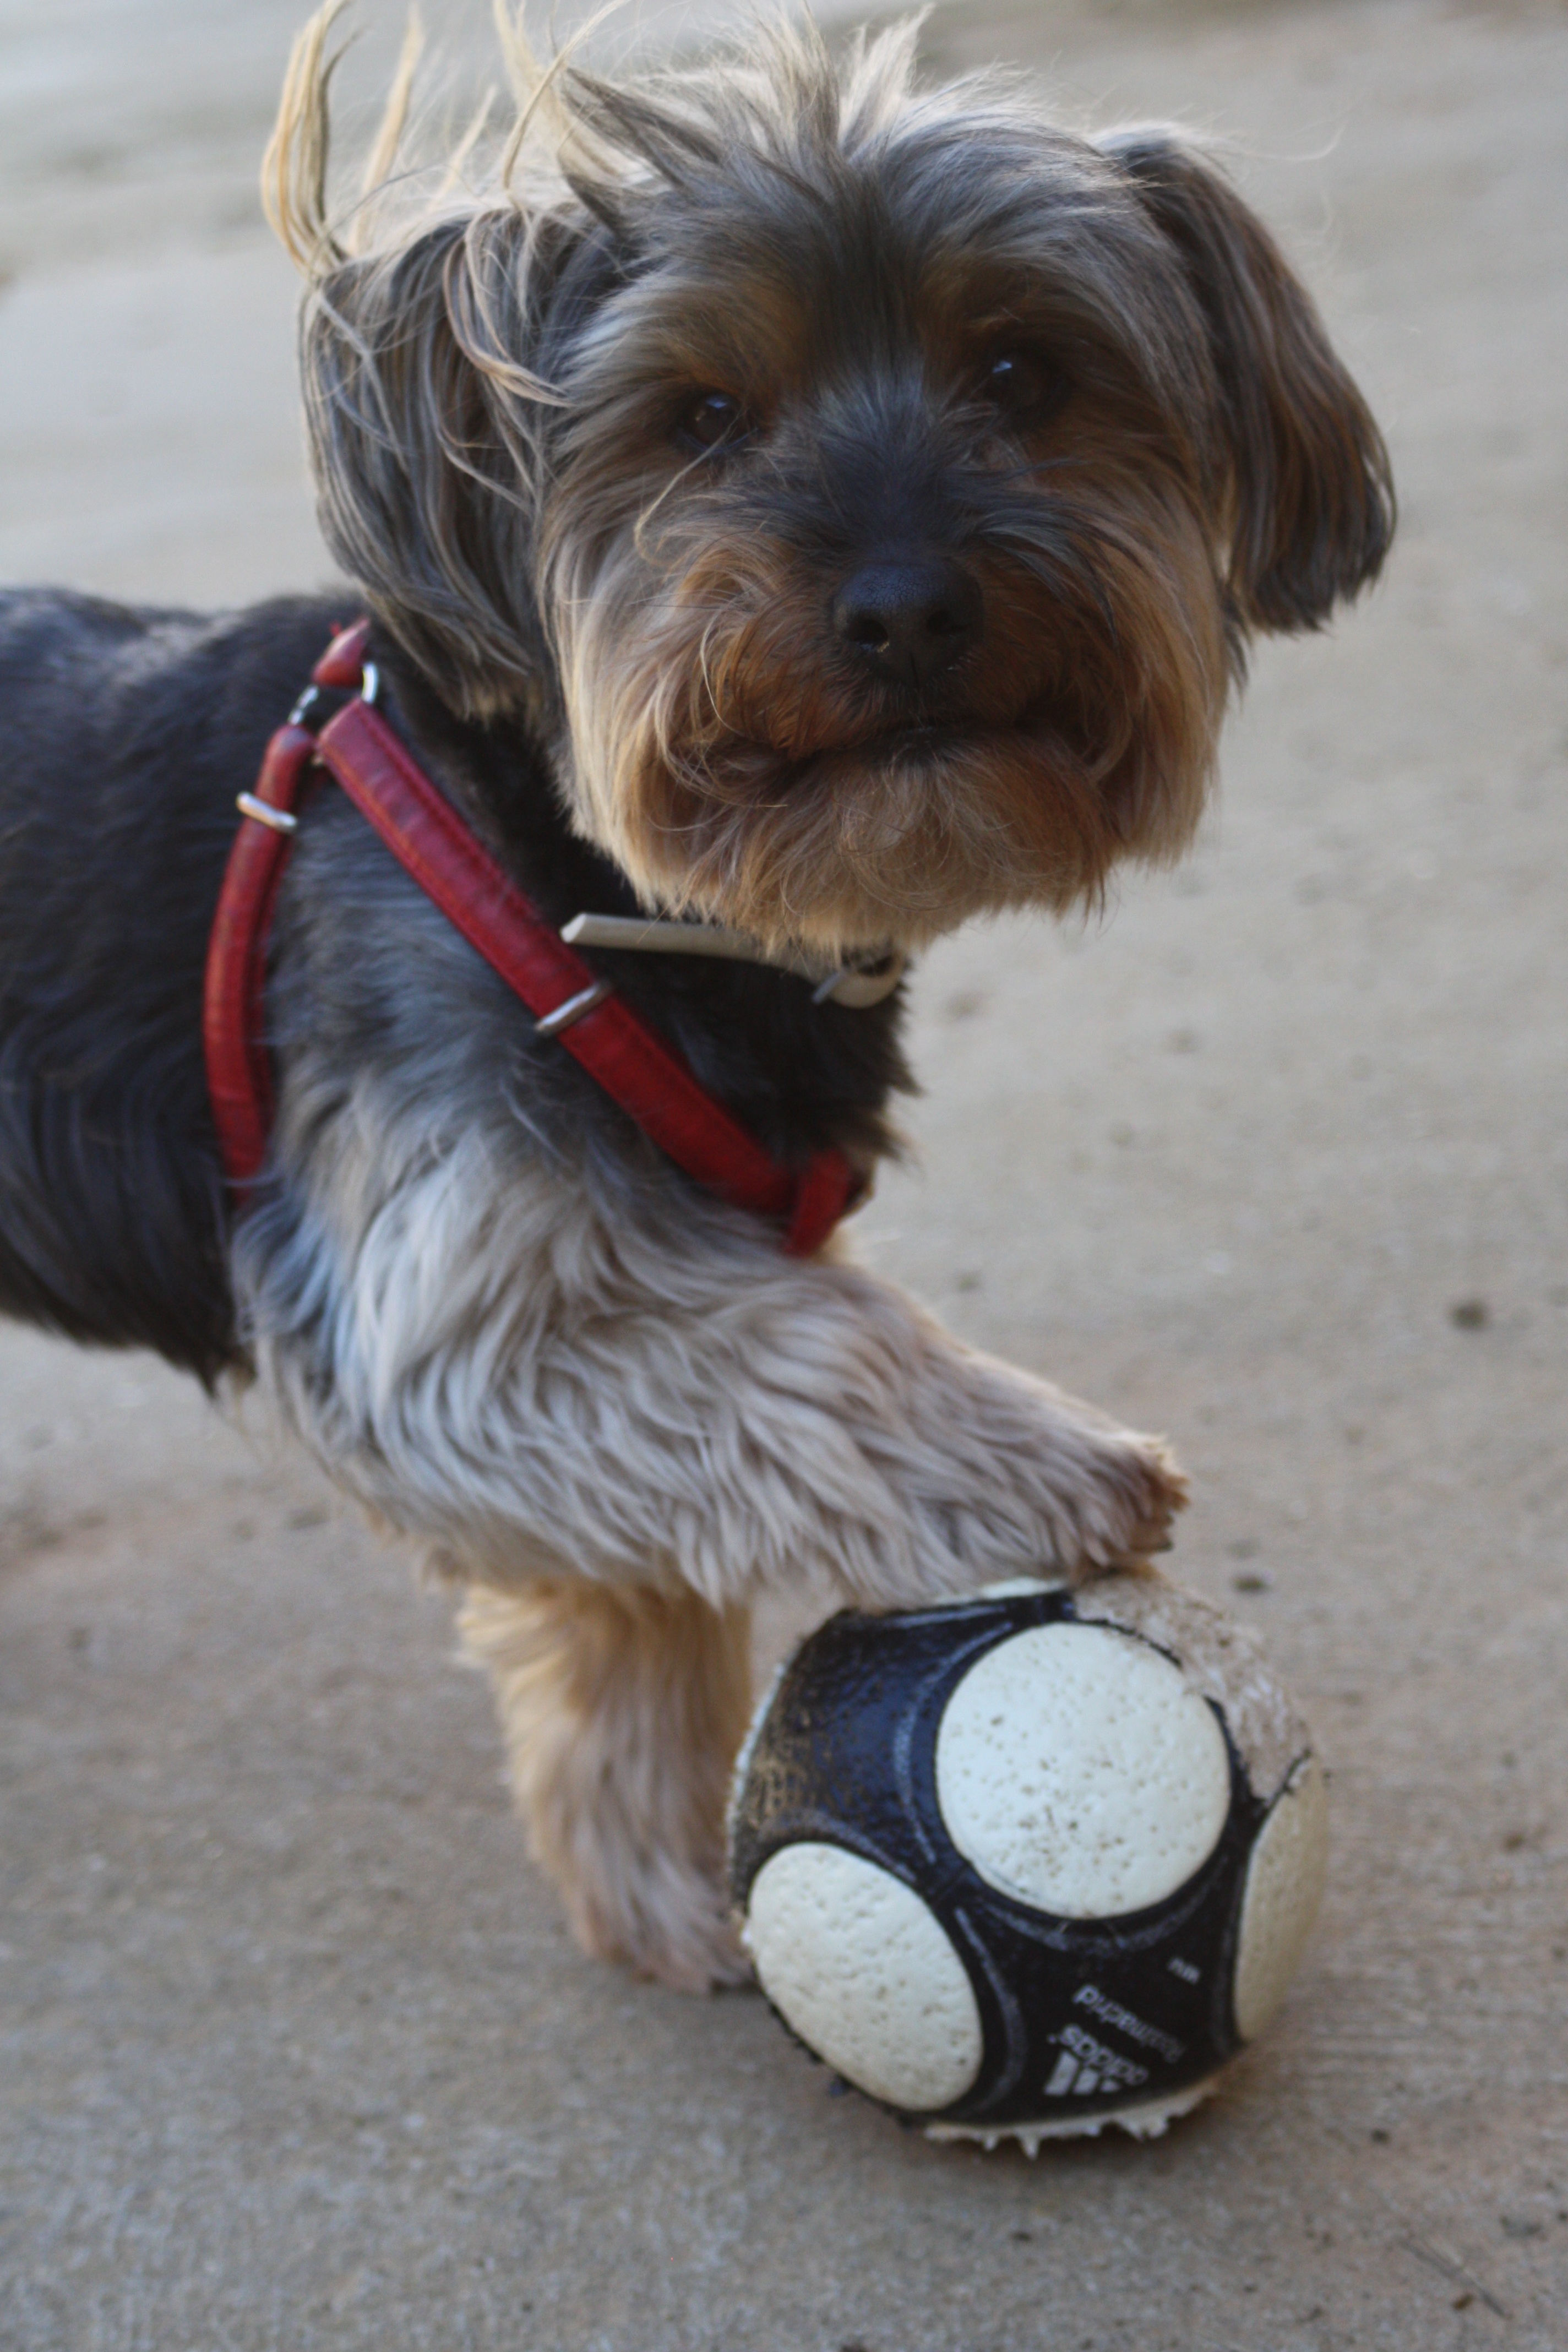
game, puppy, dog, pet, mammal, football, coconut, vertebrate, dog breed, terrier, yorkshire terrier, havanese, dog like mammal, schnoodle, dog crossbreeds, morkie, norfolk terrier